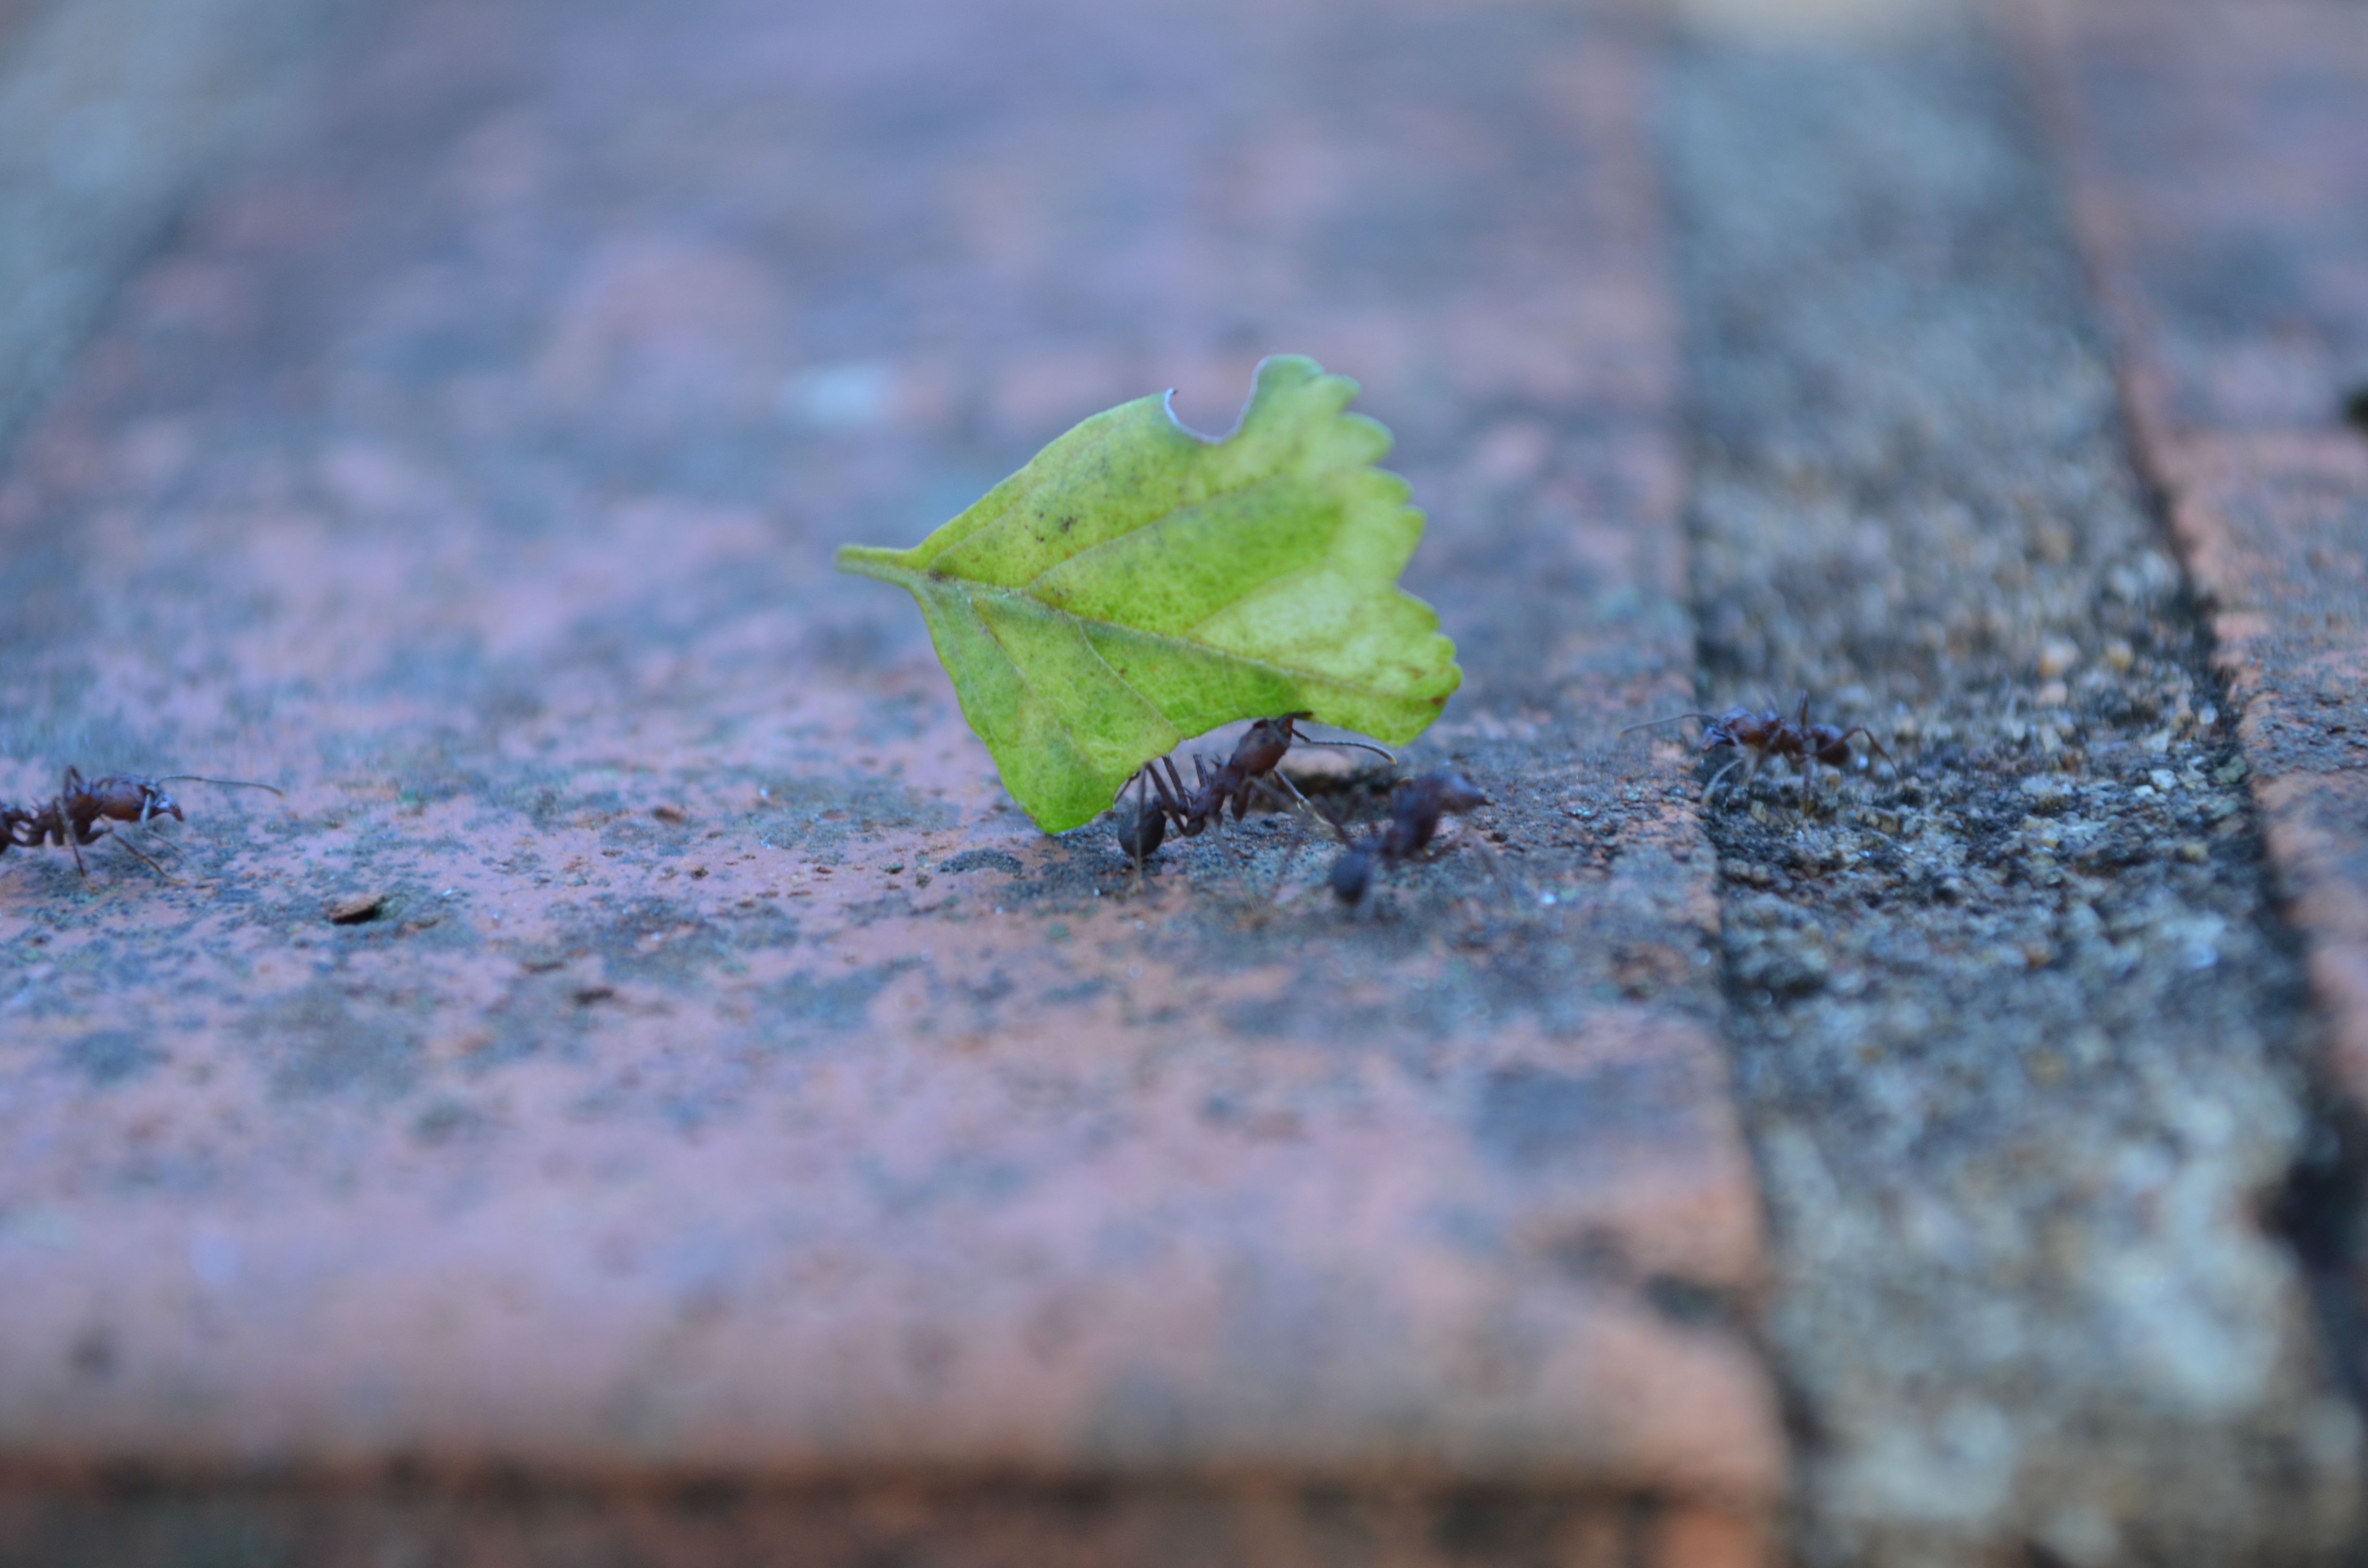
nature, photography, leaf, wildlife, green, insect, soil, fauna, invertebrate, close up, verde, hoja, hormiga, ant, macro photography